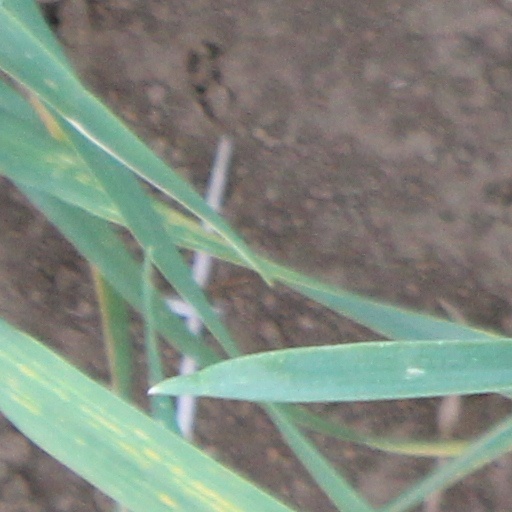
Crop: wheat